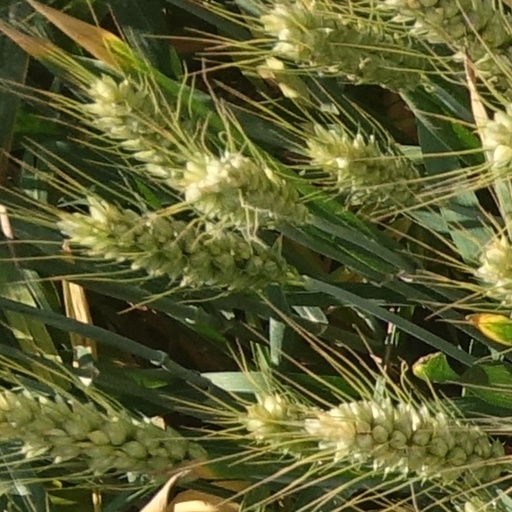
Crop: wheat